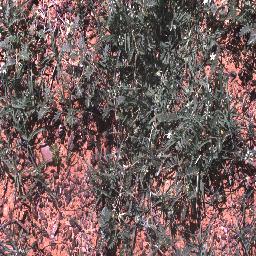
Label: negative